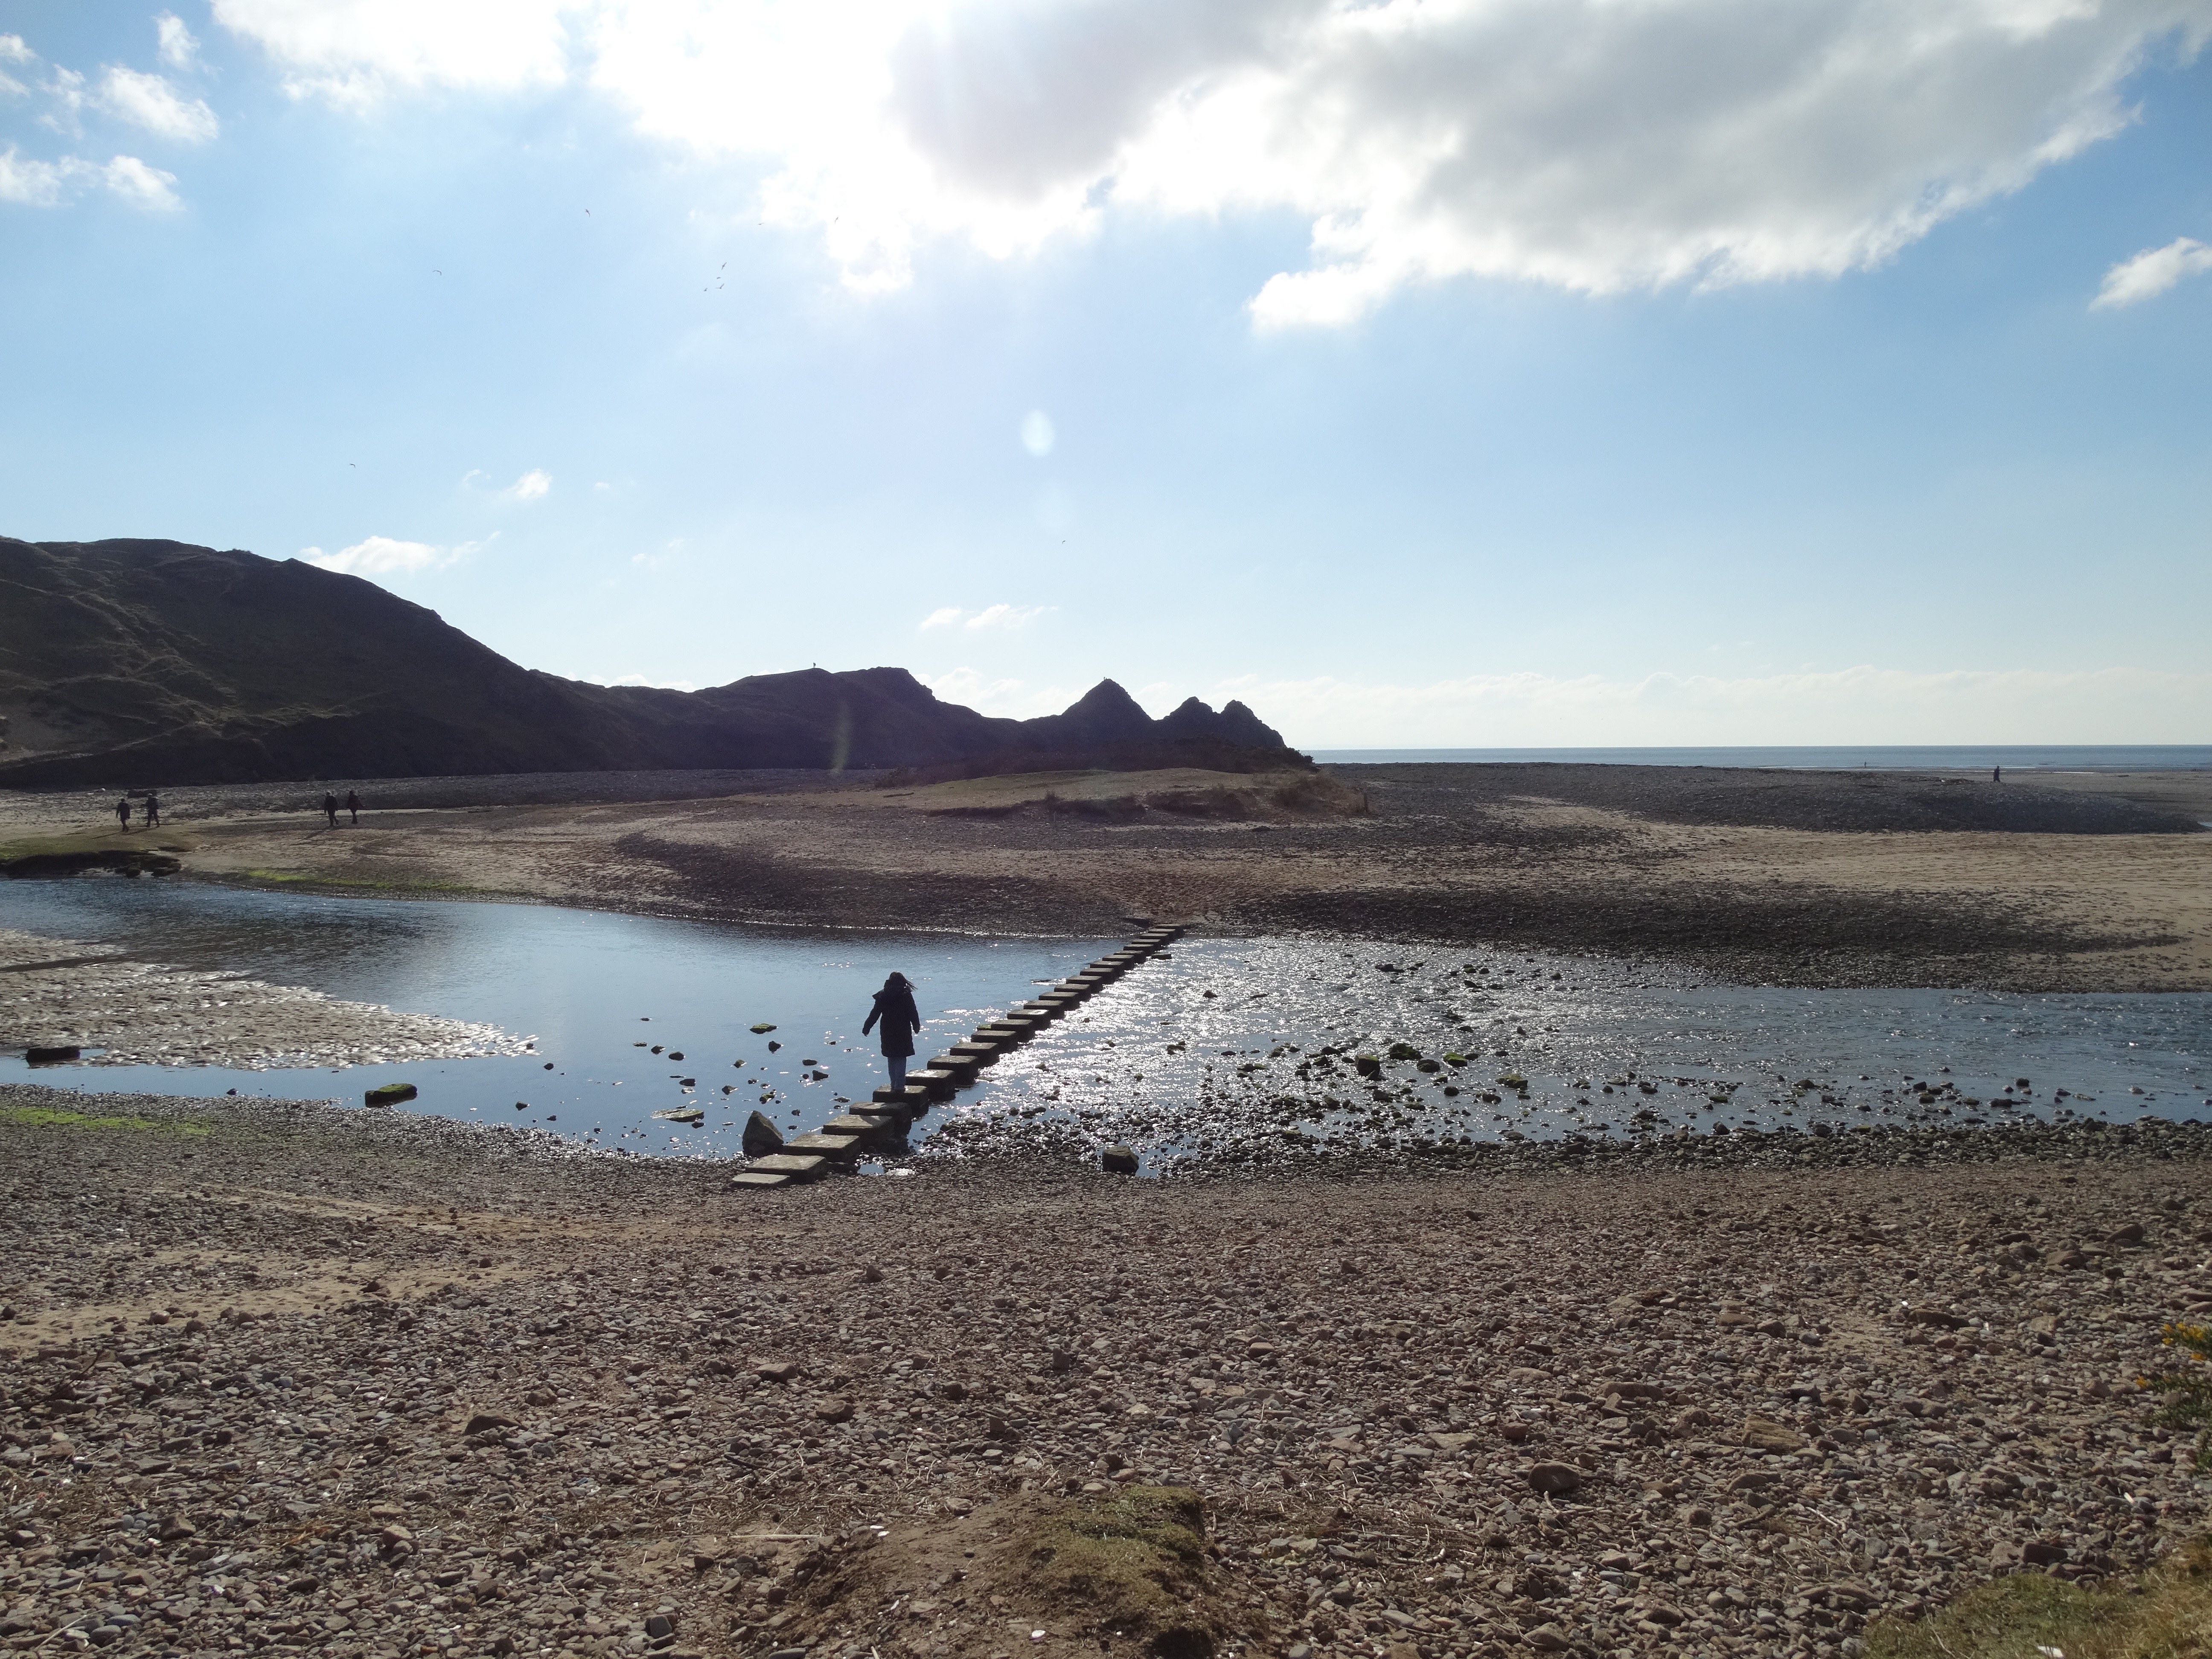
beach, landscape, sea, coast, water, sand, cloud, shore, lake, river, spring, bay, reservoir, body of water, uk, wales, wetland, loch, gower, mudflat, three cliffs